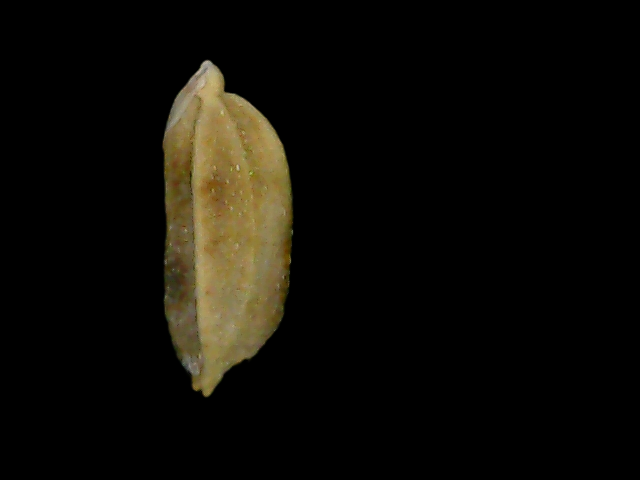
Rice variety: Bd76